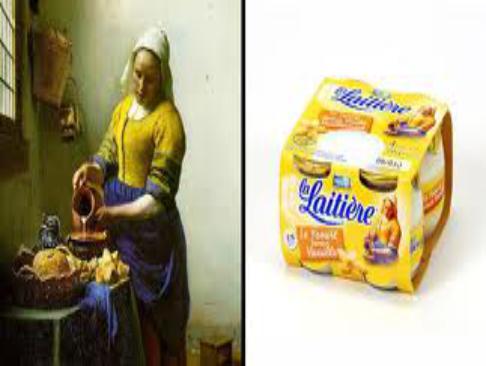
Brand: La Laitiere
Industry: Food